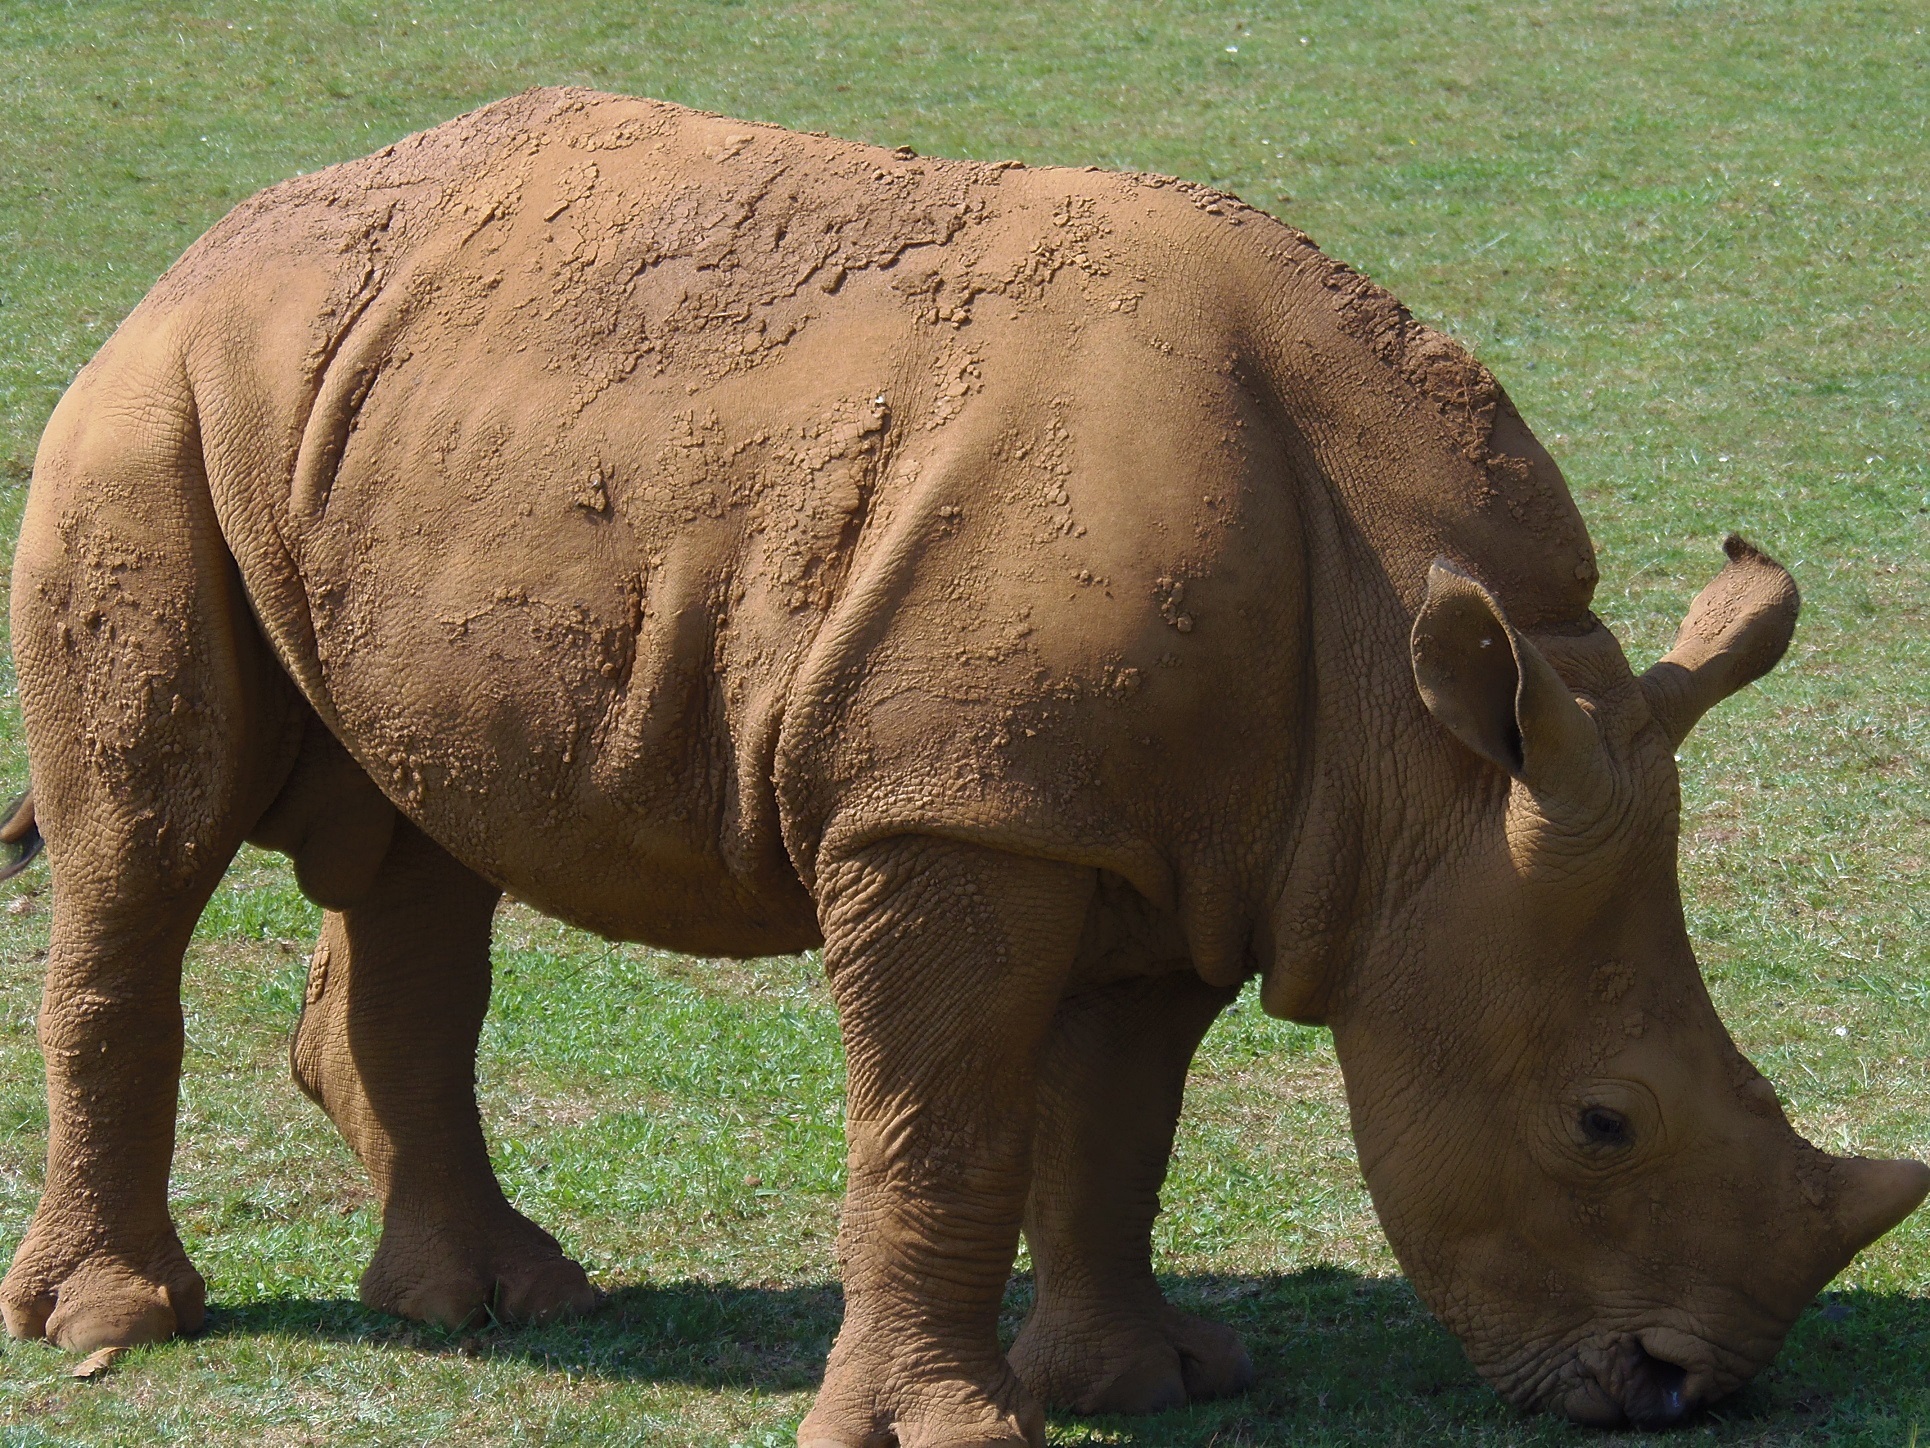
animal, wildlife, wild, zoo, africa, mammal, fauna, rhino, rhinoceros, animals, vertebrate, safari, indian elephant, cattle like mammal